James Dillon Armstrong

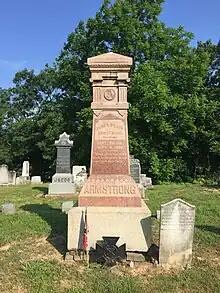
Armstrong's burial monument in Indian Mound Cemetery

James Armstrong became seriously ill on August 27, 1893, and he died at his Romney home the night of September 4, 1893. Armstrong was survived by his wife, who was also in ill health at the time of his death. His funeral was held at Romney Presbyterian Church on September 7, 1893, and he was interred at the town's Indian Mound Cemetery. Armstrong's obituary in the "Hampshire Review" describes him as "an able lawyer ... an enterprising, liberal citizen, and above all, a high minded Christian gentleman". Armstrong's wife Anne died in Romney on December 26, 1908; she was interred with her husband in Indian Mound Cemetery on December 29, 1908.